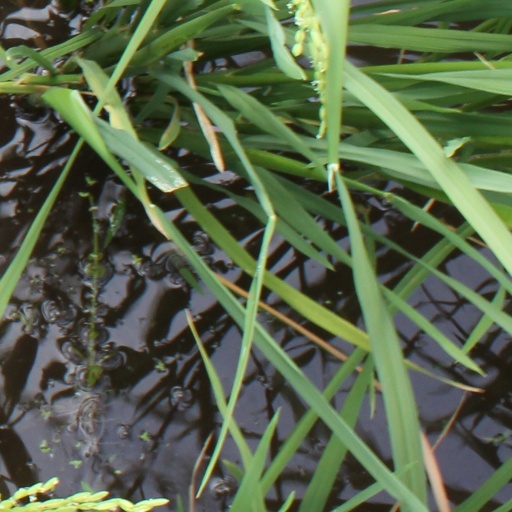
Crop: rice